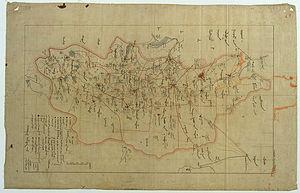
Un aïmag ISO-9 : aimag, est une division administrative de premier niveau en Mongolie et en Bouriatie. Créées par le gouvernement mandchou de la dynastie Qing, lors de la création du régime des ligues et bannières, en 1649, dans les régions de l'Empire chinois habitéees majoritairement par des Turcs, Mongols et Toungouses, il en existe encore trois en République populaire de Chine, toutes situées en Mongolie-Intérieure.